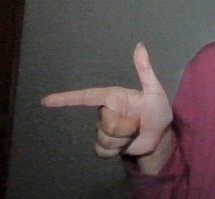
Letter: yaa